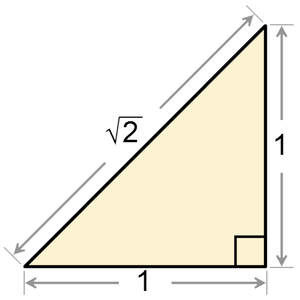
En mathématiques et plus précisément en algèbre, dans le cadre de la théorie des anneaux, un anneau euclidien est un type particulier d'anneau commutatif intègre.